Lily van der Stokker

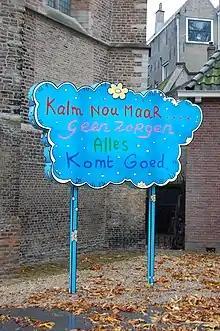
Lily van der Stocker, "Kalm nou maar..." at the Museum Gouda

Lily van der Stokker (born 1954) is a Dutch visual artist. She is known for her colorful site-specific painted installations incorporating words and decorative motifs that reference social realities and power dynamics.